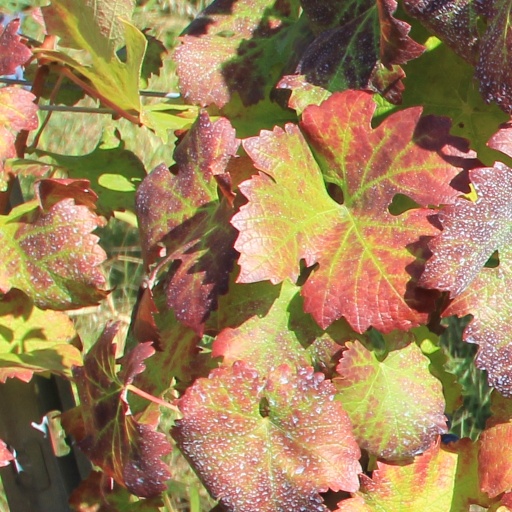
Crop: grape